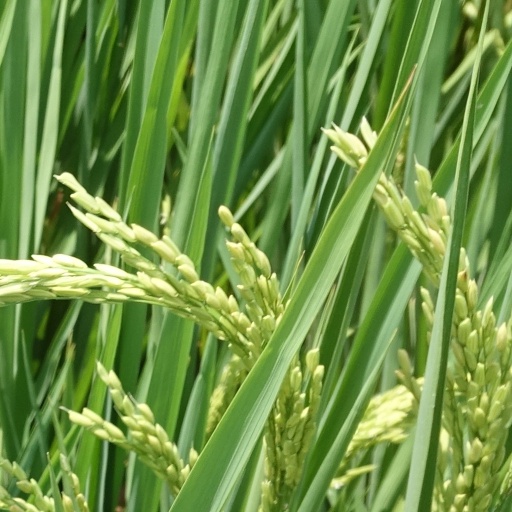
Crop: rice